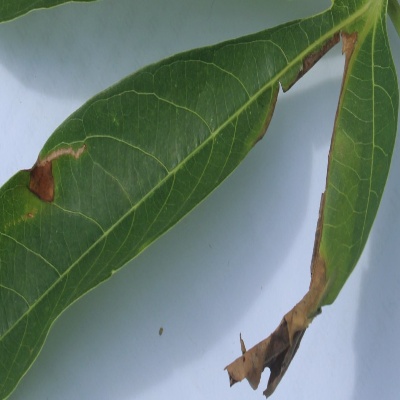
Crop: Cassava
Condition: bacterial blight